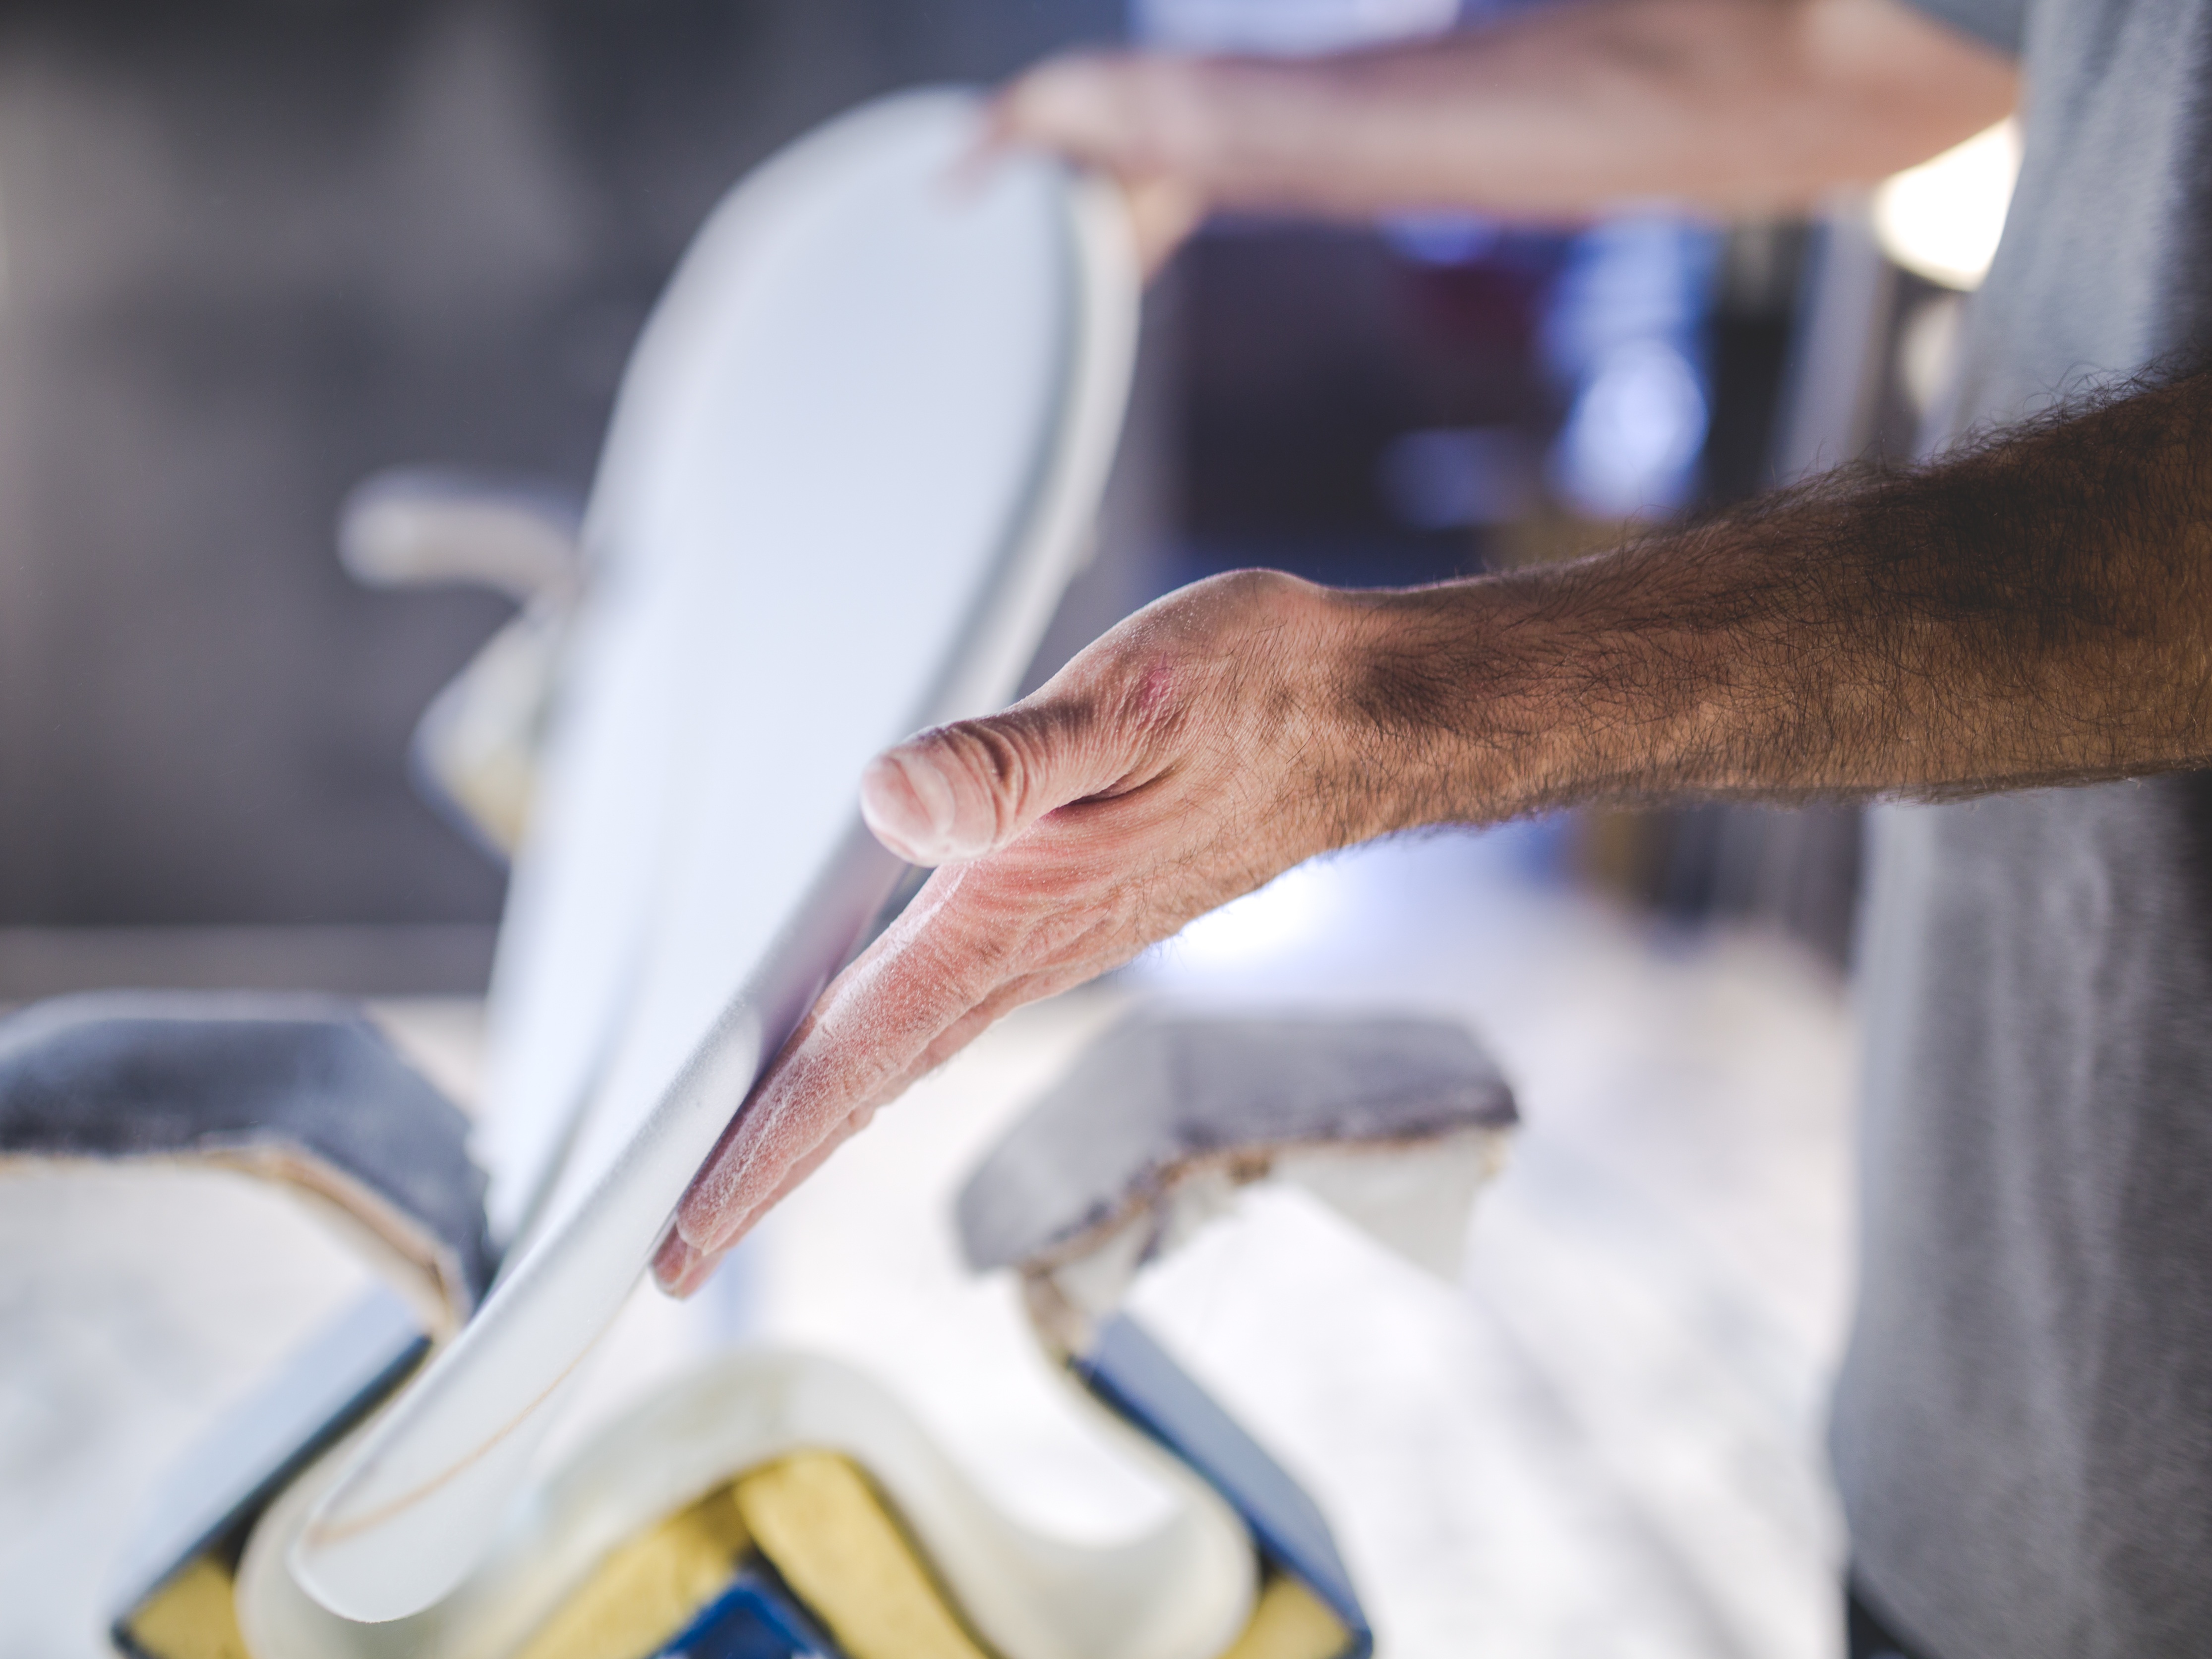
hand, man, person, leg, finger, spring, close up, footwear, handmade, manmade, sense